Bar dice

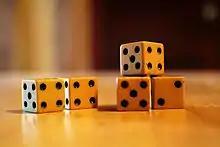
The game of bar dice uses five dice

Bar dice is a drinking game played with five dice and a cup. Generally played in a bar, tavern or pub, the game is often used to determine which of the participants will pay for the next round of drinks.